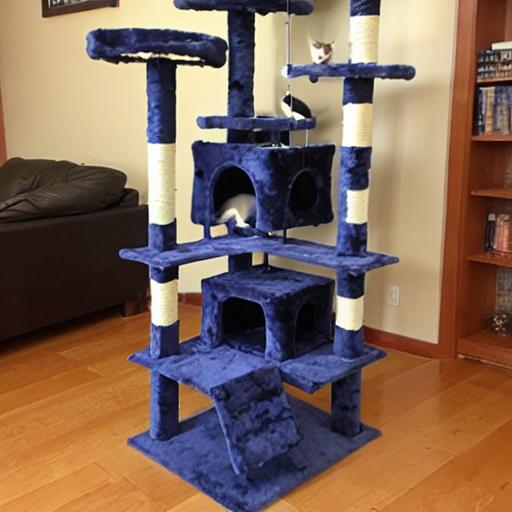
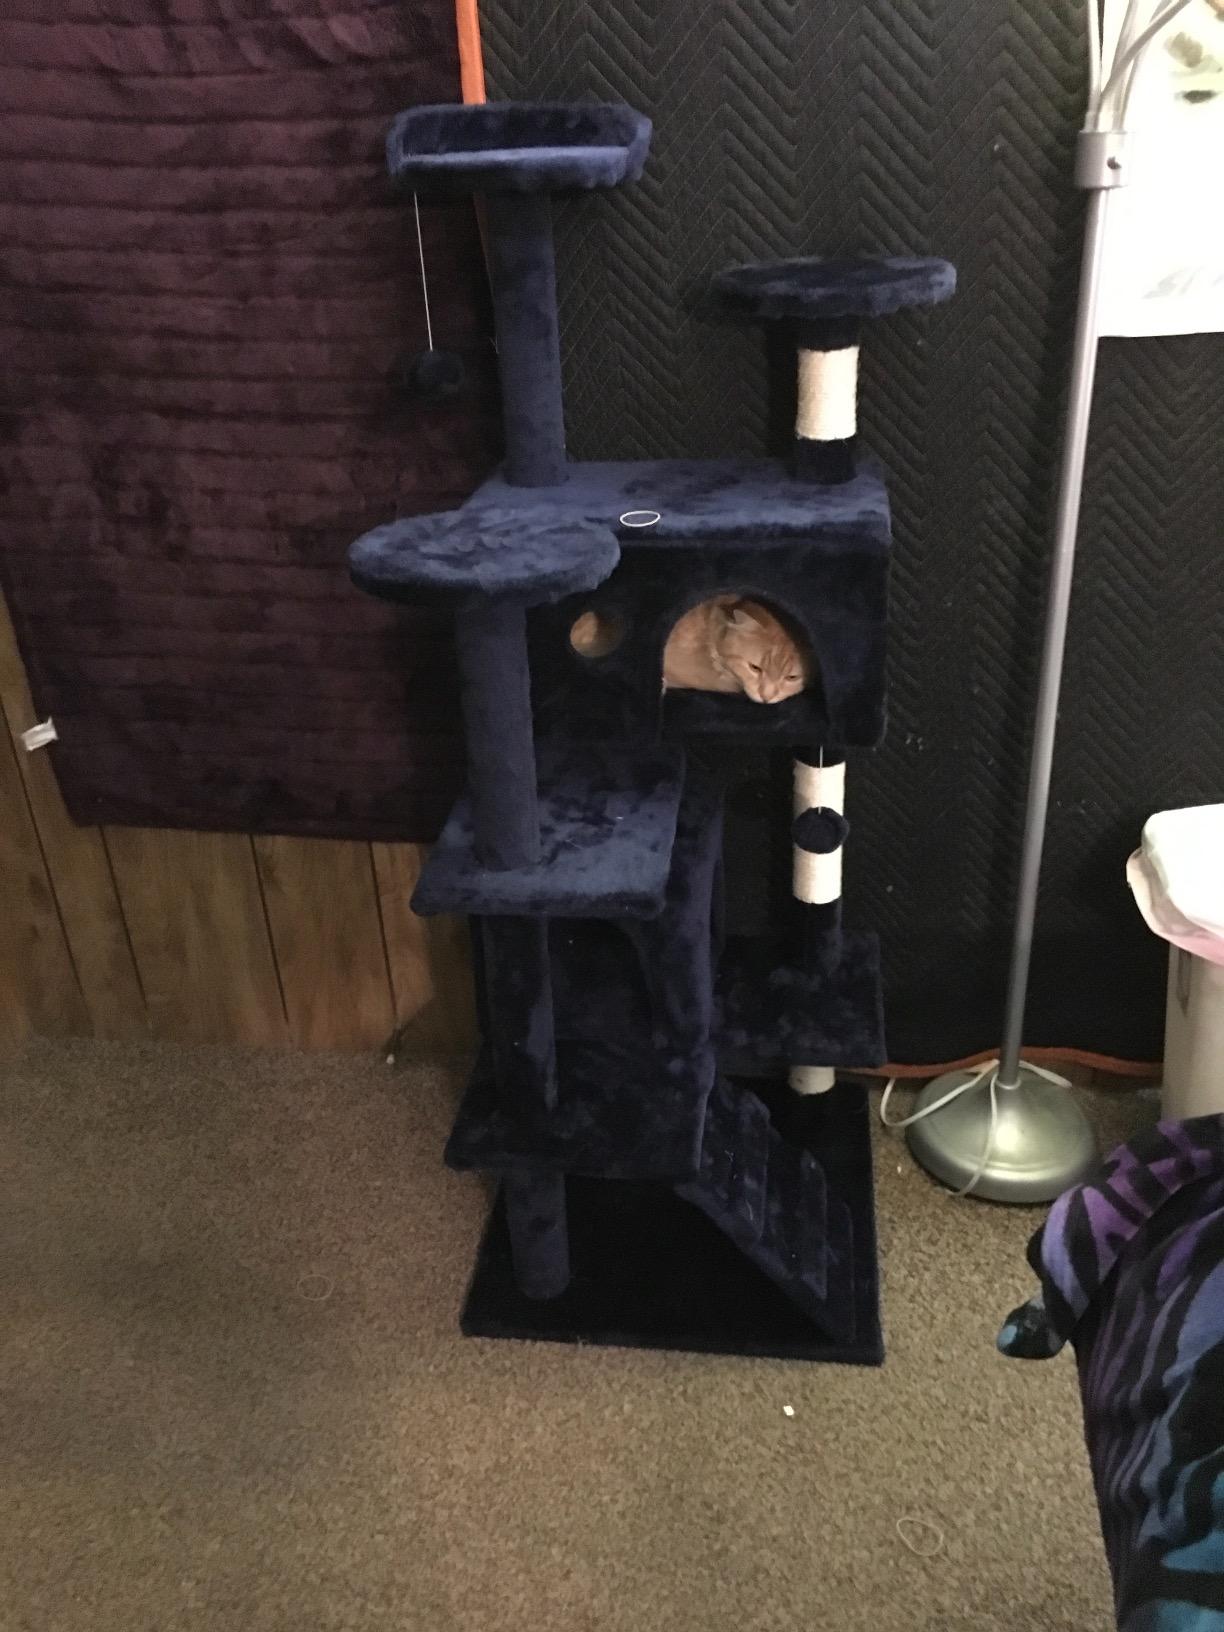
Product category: items_cat tree
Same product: no